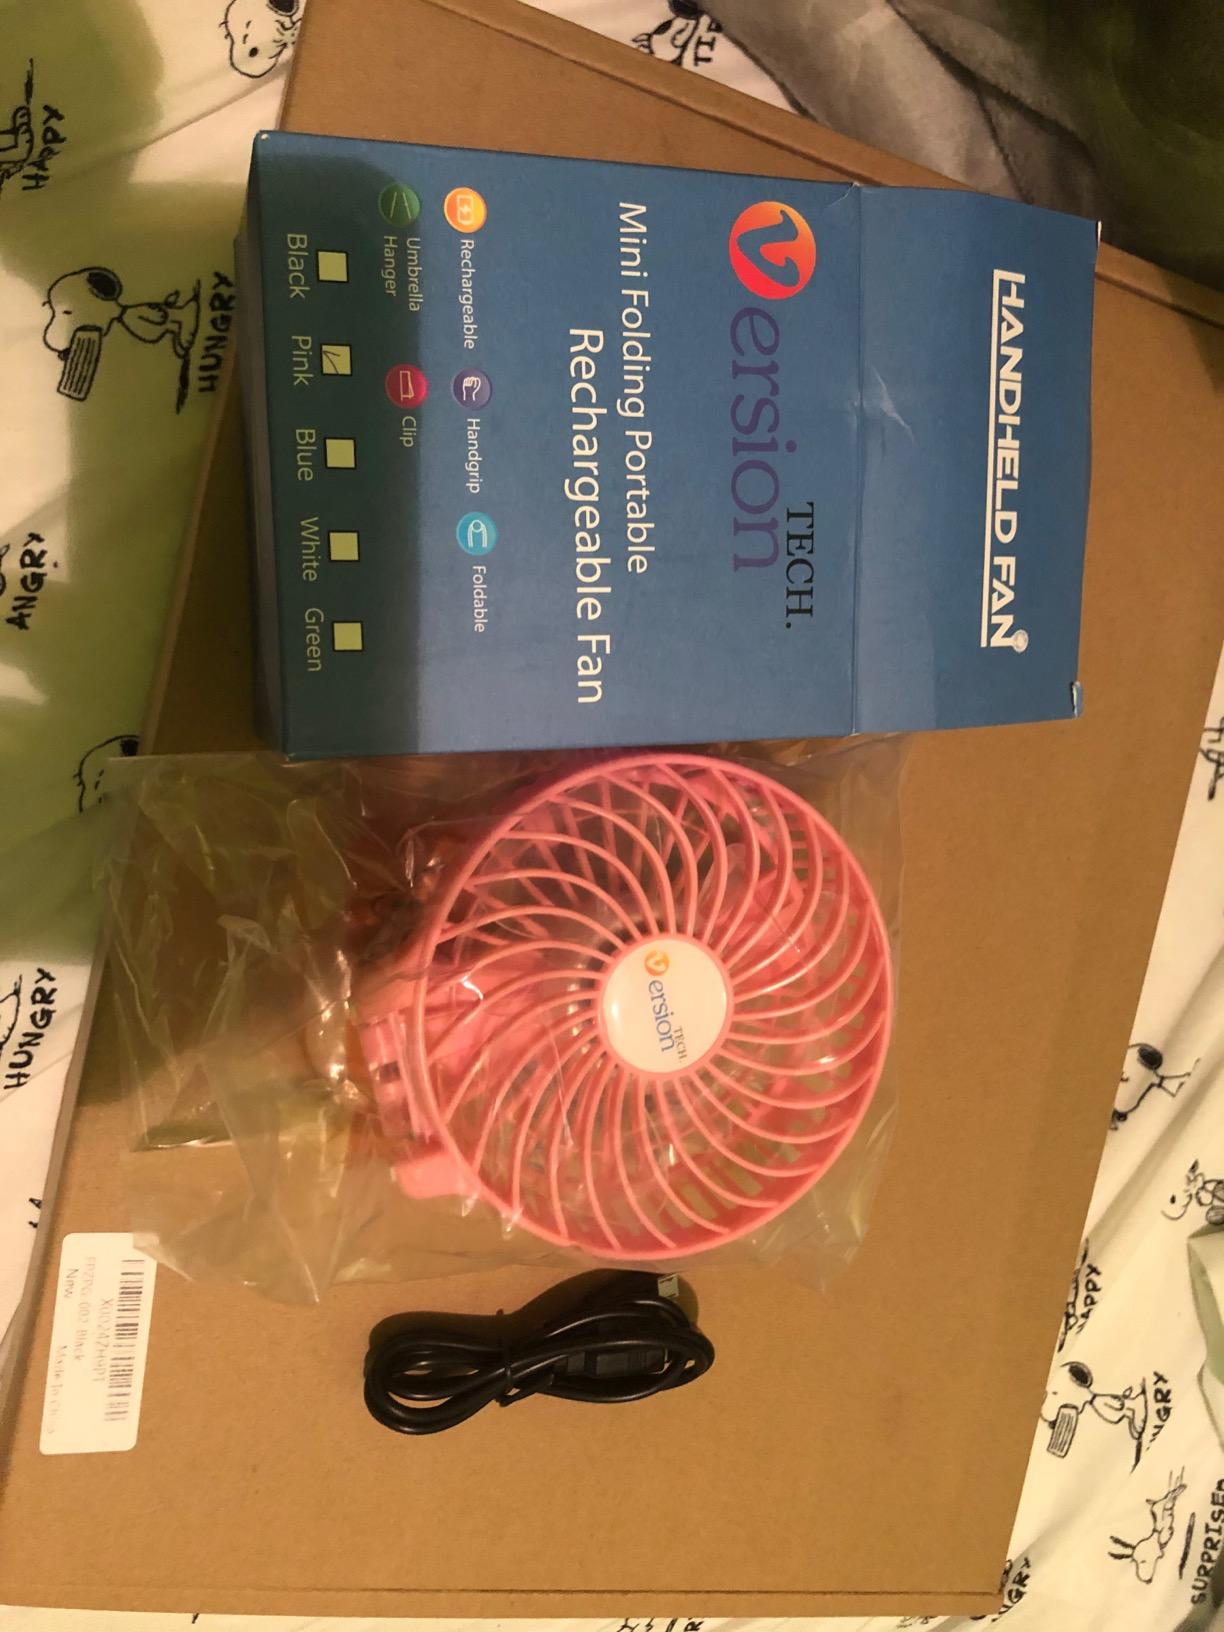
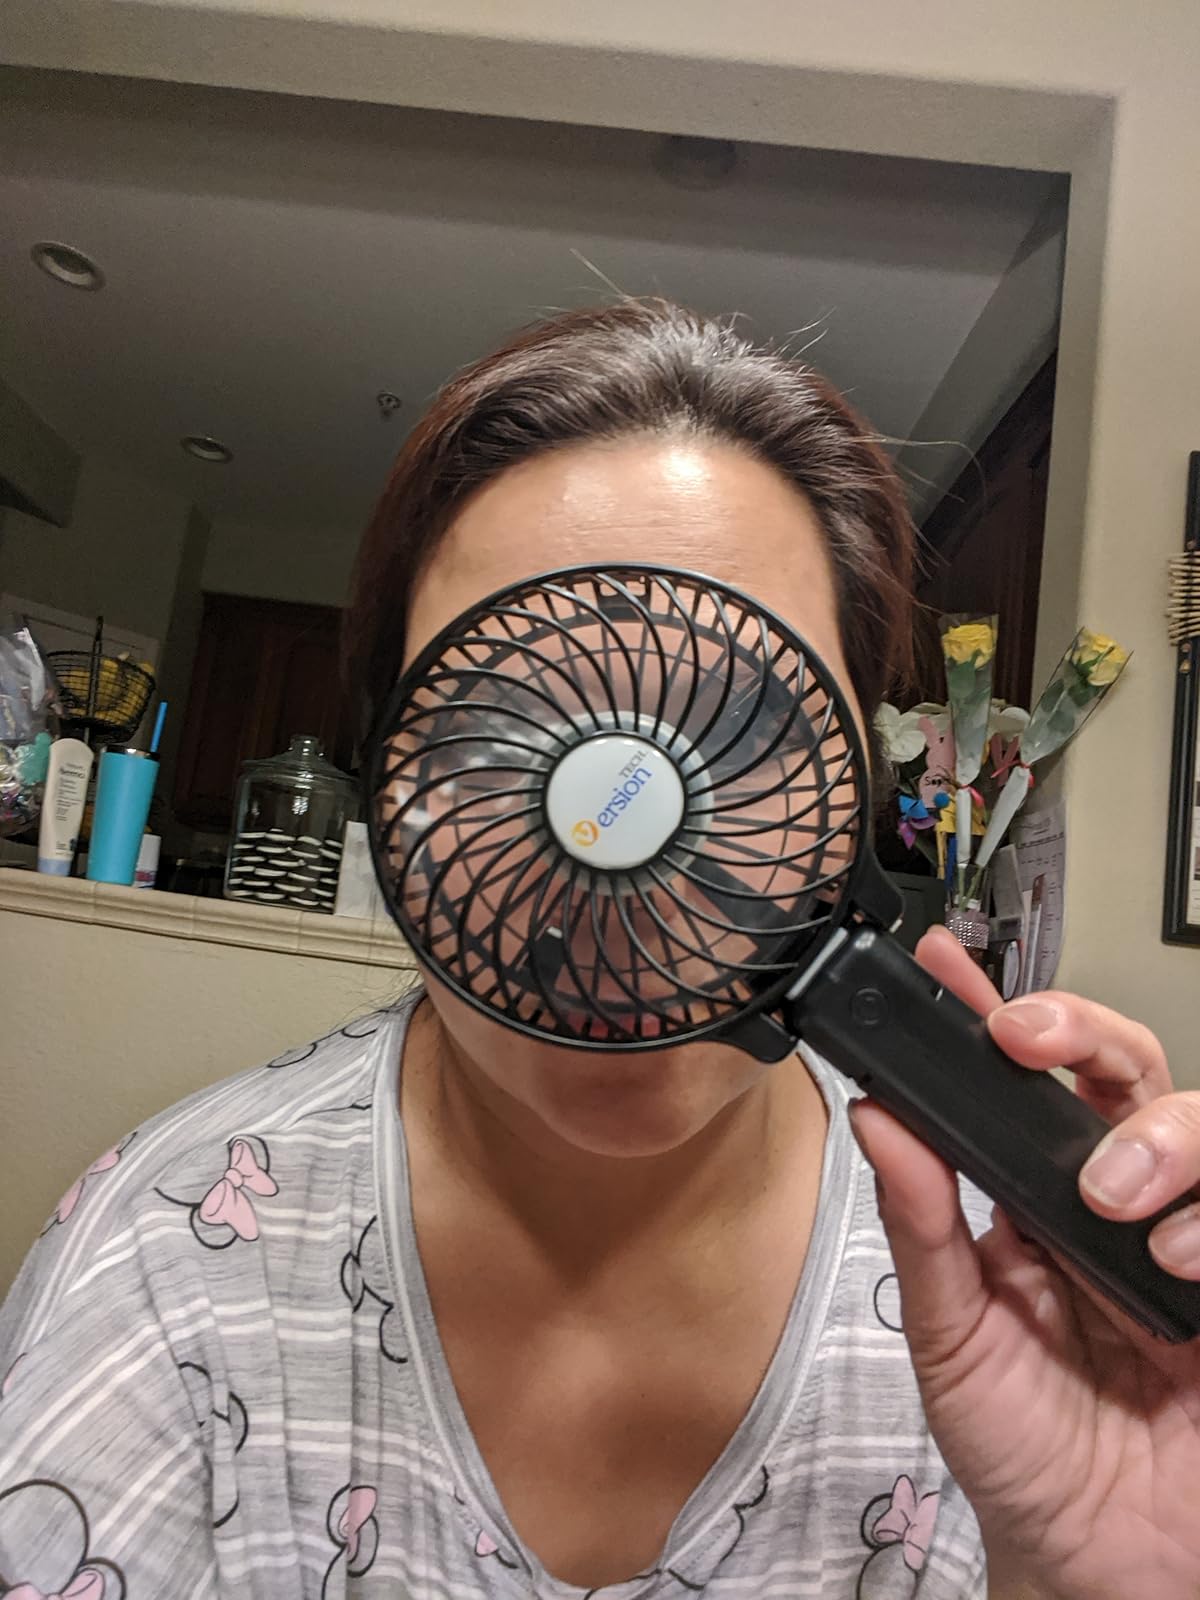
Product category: fan
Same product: no